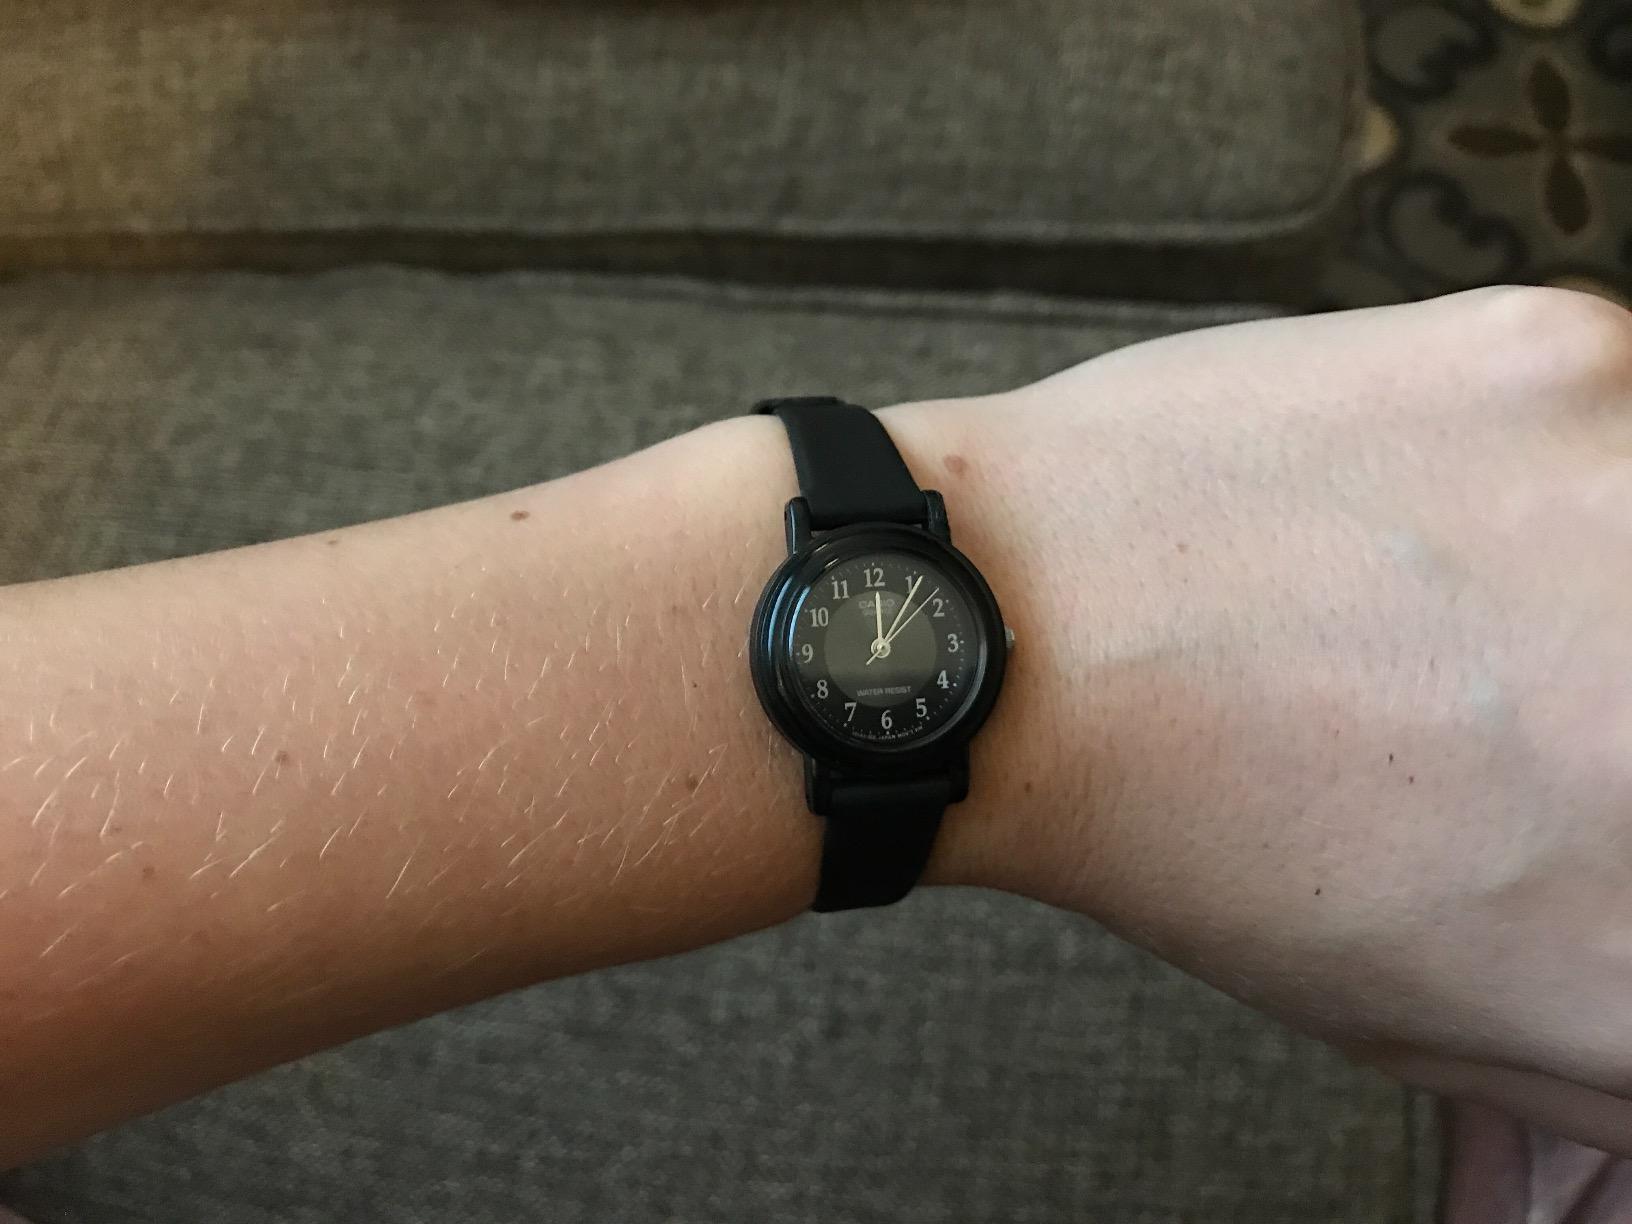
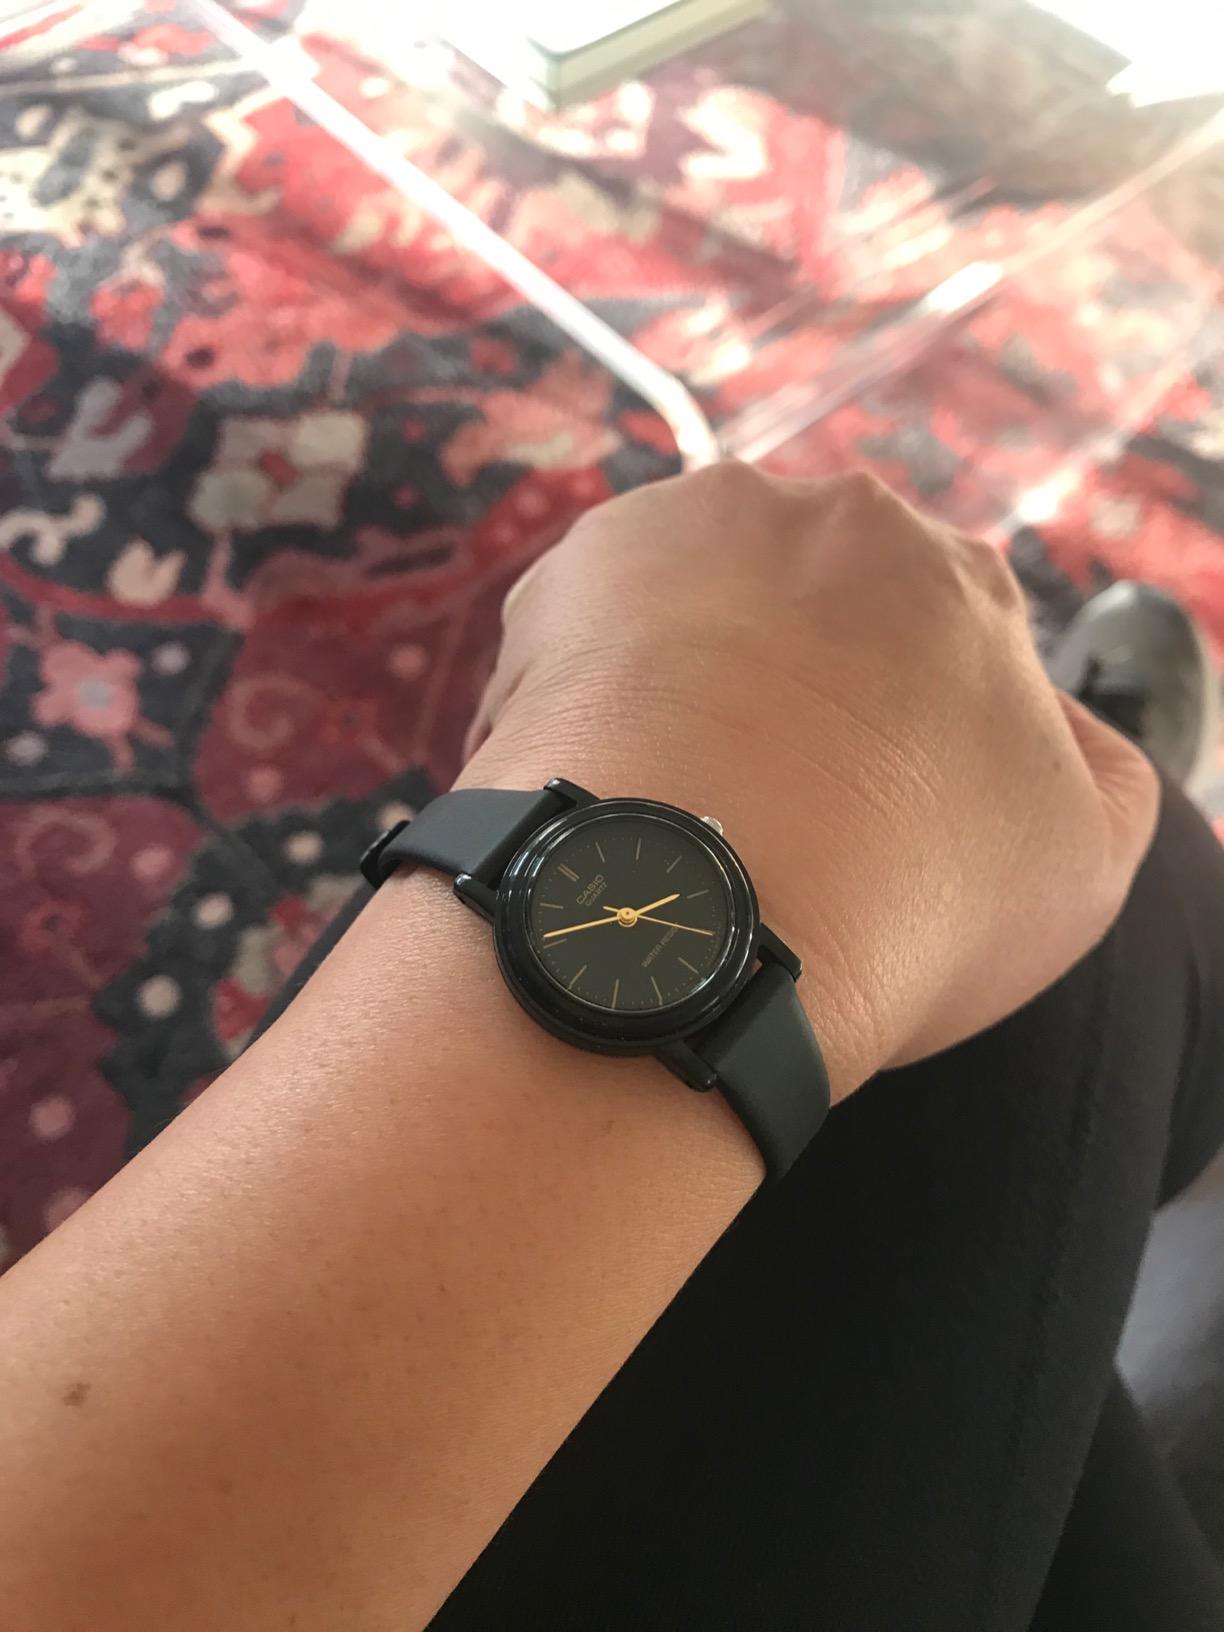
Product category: accessories_watch
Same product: no